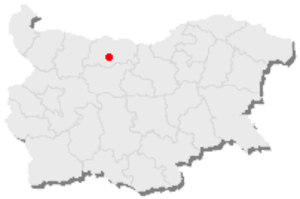
Carte de la Bulgarie, le point rouge indique Pleven.